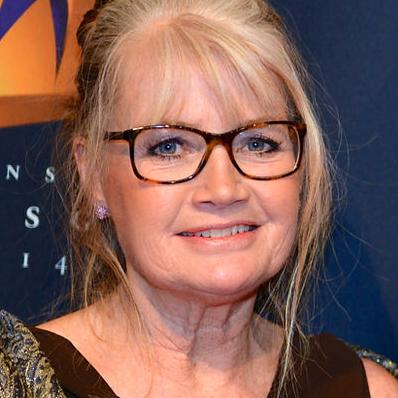
Age: 59